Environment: real
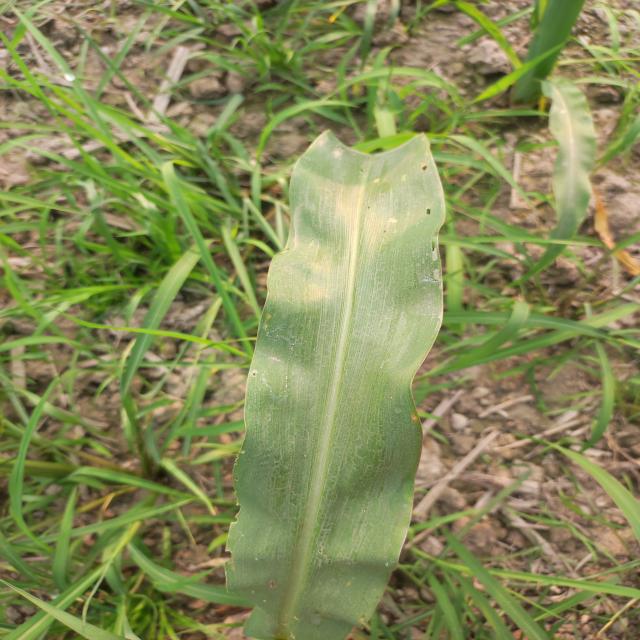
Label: healthy